James Lowther, 1st Viscount Ullswater

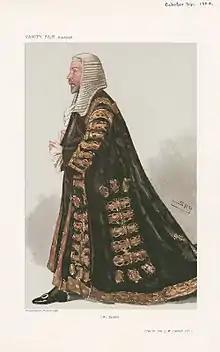
Lowther caricatured by Spy for Vanity Fair, 1906

Lowther represented Great Britain at the International Conference at Venice in 1892, and at the International Conference on Emigration at Rome in 1924. He was Chairman of the Speakers' Electoral Reform Conference in 1916–1917, of the Buckingham Palace Conference (on the partition of Ulster) in 1914, of the Boundary Commissions (Great Britain and Ireland) in 1917, of the Royal Commission on Proportional Representation in 1918, Devolution Conference in 1919, of the Royal Commission on London Government, 1921–1922; of Review Committee Political Honours, 1923–1924, and Statutory Commission on Cambridge University, 1923; of the Agricultural Wages Board from 1930 to 1940; of the Lords and Commons Committee on Electoral Reform, 1929–1930; and of BBC Enquiry Committee, 1935. He was a Trustee of the British Museum from 1922 to 1931 and a Trustee of the National Portrait Gallery from 1925. In 1907 his portrait was painted by Philip de László.